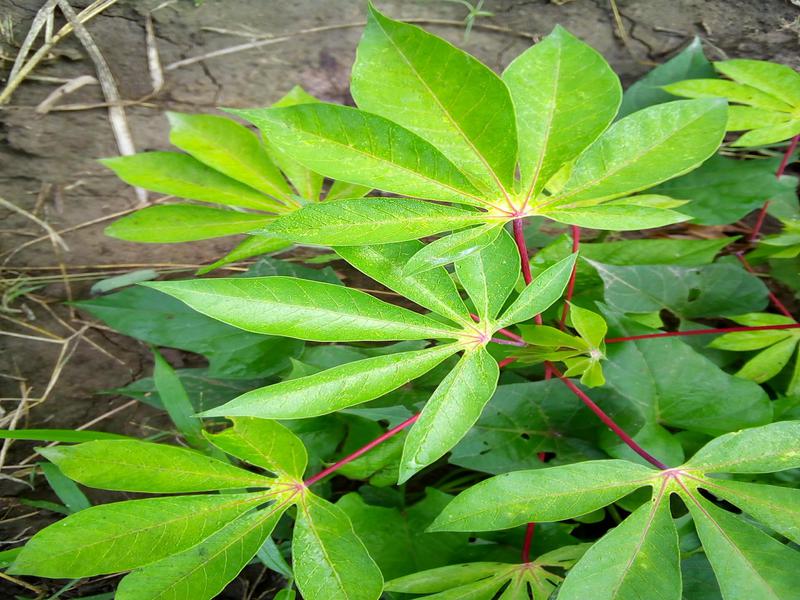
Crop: cassava
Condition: green_mottle